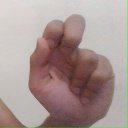
अक्षर: ढ